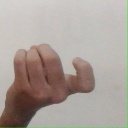
अक्षर: ज